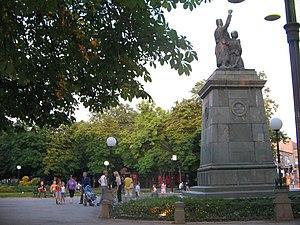
Parc et monument à Zaječar, Serbie